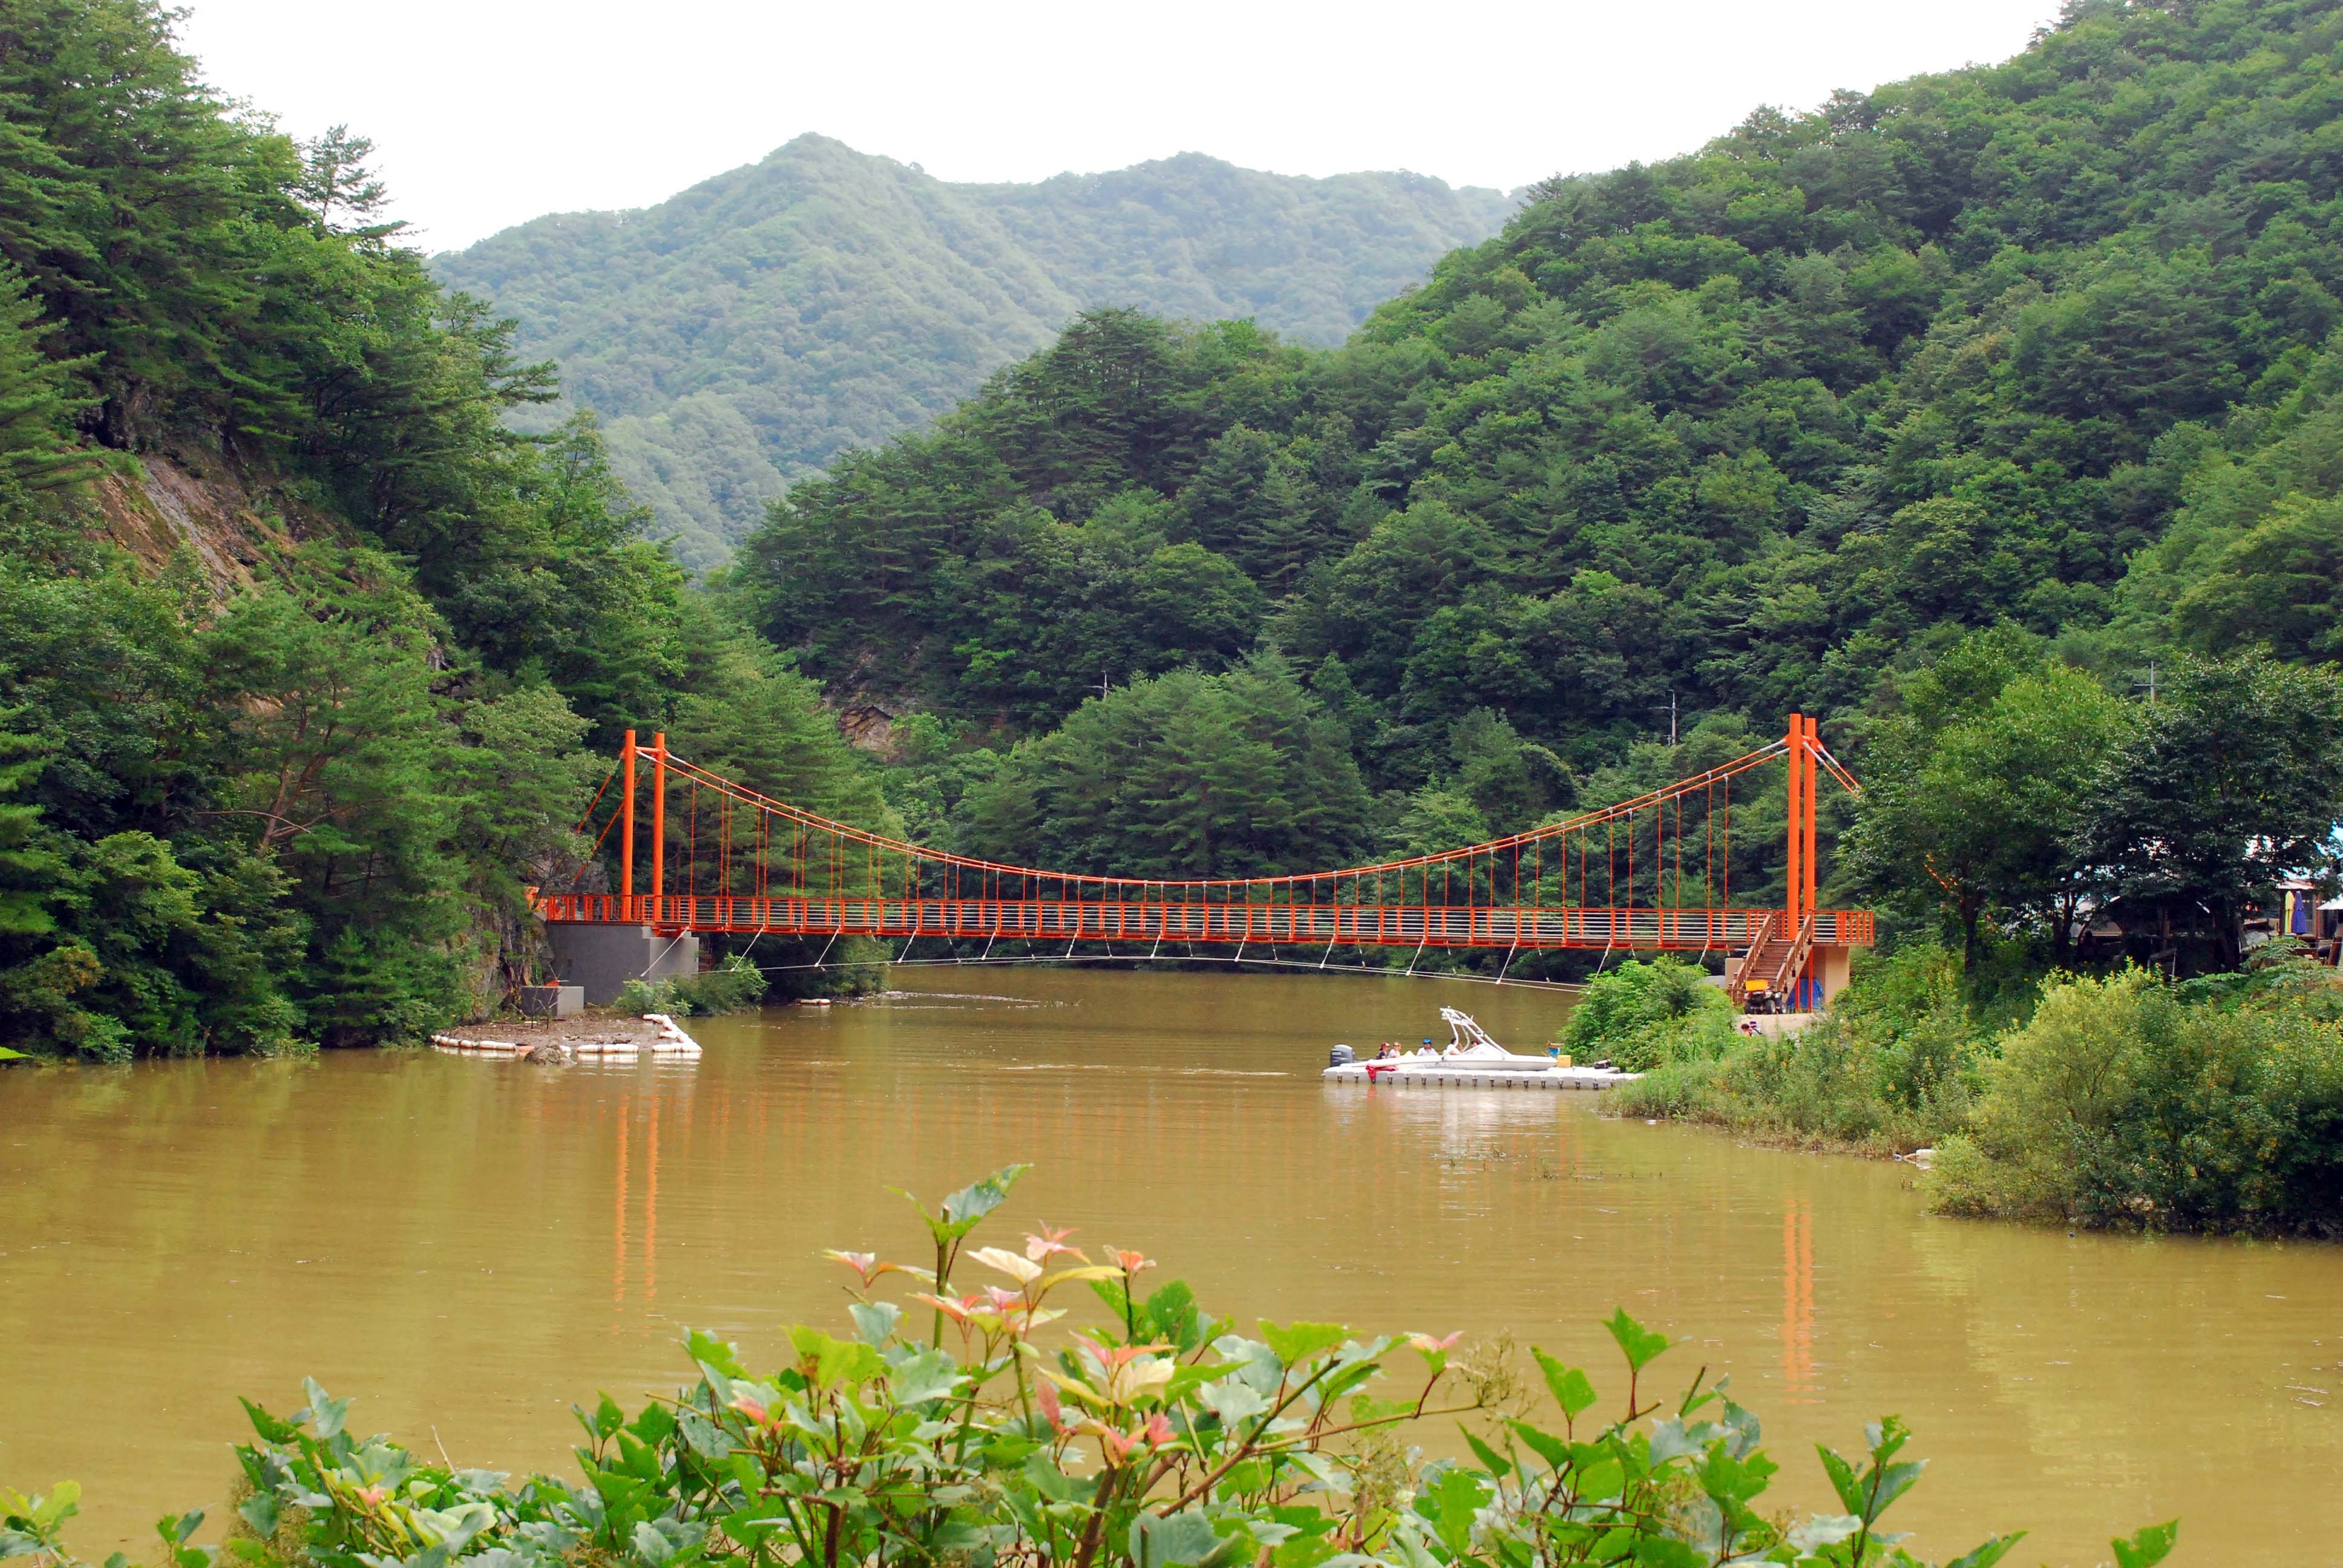
bridge, lake, river, summer, travel, reservoir, waterway, floodplain, loch, geological phenomenon, dagger gumi